Intility Arena

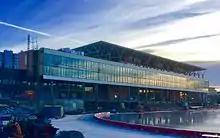
Facade West in January 2017.

After Vålerenga moved from Bislett Stadion plans for building their own ground were conceived, but poor results on the field combined with financial problems kept those plans at bay for a few years. After the second place in 2004 and the league title in 2005 as well as shipping magnate John Fredriksen's deletion of the club's debt in 2003, the talks of building a ground for Vålerenga resurfaced.